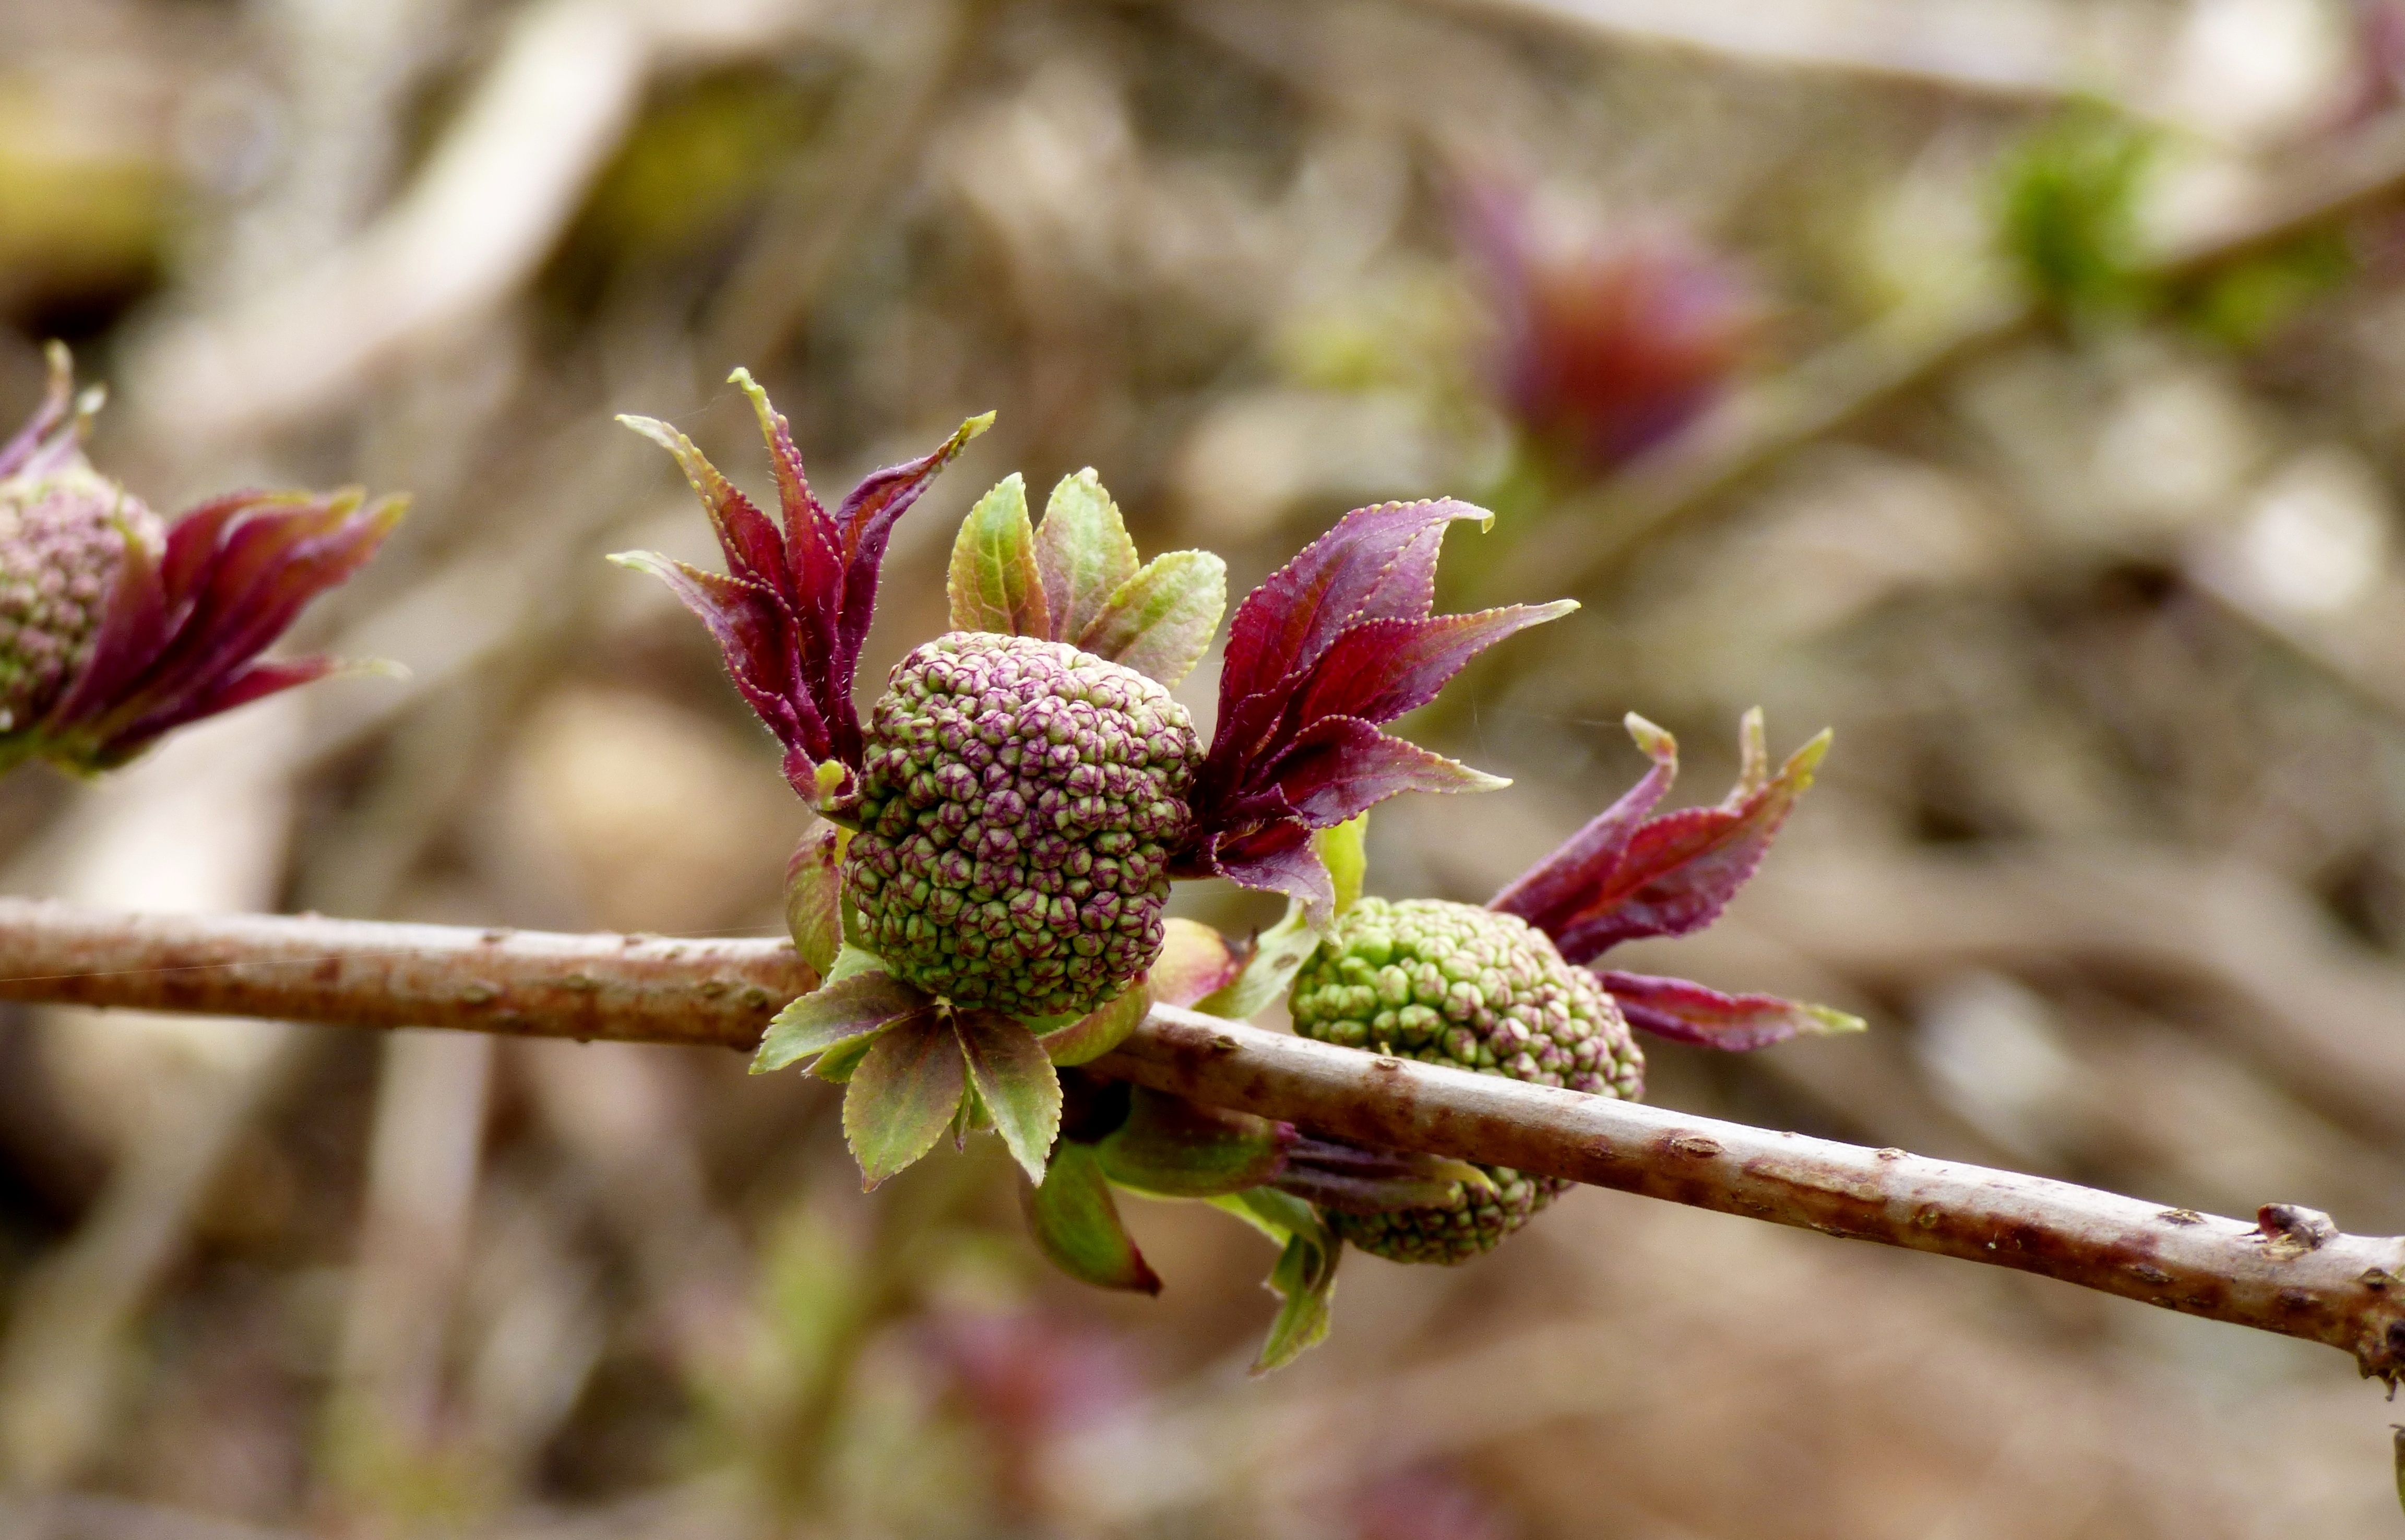
tree, nature, branch, blossom, plant, fruit, leaf, flower, purple, bloom, spring, produce, botany, flora, wildflower, close up, shrub, bud, macro photography, flowering plant, flower bud, plant stem, woody plant, land plant, thorns spines and prickles